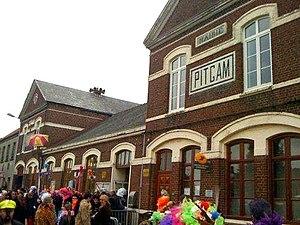
Mairie de Pitgam lors de la bande
Pitgam est une commune française située dans le département du Nord, en région Hauts-de-France.
Auguste Outters, né le 10 janvier 1821 à Hondschoote et décédé le 31 janvier 1892 à Bergues, est un architecte Français,